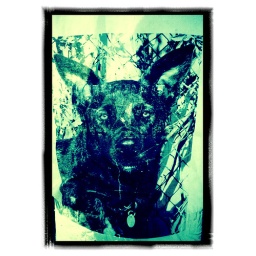
Poster on the telephone pole by my house.